House at 84 Adalia Avenue

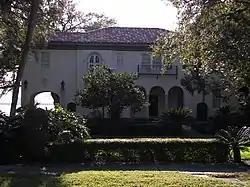

The House at 84 Adalia Avenue is a historic home in the Davis Islands neighborhood of Tampa, Florida, United States. It is located at 84 Adalia Avenue. On August 3, 1989, it was added to the U.S. National Register of Historic Places.